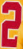
Number: 2